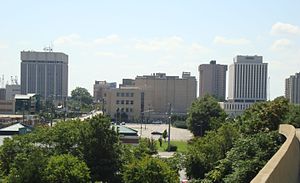
Newport News
Newport News er en by i staten Virginia i USA. Den ligger på den sydlige del af Virginiahalvøen, i den nordlige ende af Hampton Roads. Byen har 182.020 indbyggere.